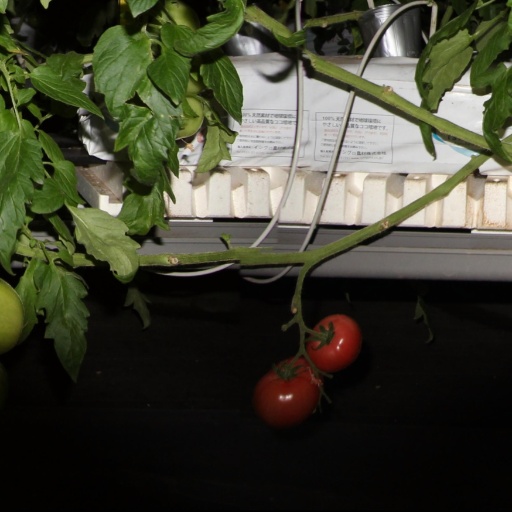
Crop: tomato